3-inch ordnance rifle

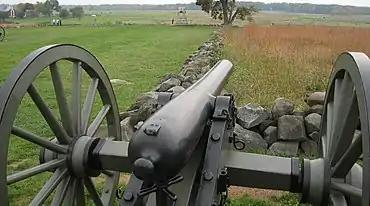
This 3-inch ordnance rifle overlooks "The Angle" – the target of Pickett's Charge – at Gettysburg National Military Park.

The 3-inch ordnance rifle was mounted on the standard carriage for the 6-pounder field gun. Because its projectile was heavier than a 6-pound shot, the 3-inch rifle's greater recoil sometimes caused damage to the trail or the cheek pieces of the carriage. The 6-pounder carriage weighed . The 3-inch rifle fired case shot (shrapnel), time and percussion shell, and canister shot. The use of bolts (solid shot) was rare. Either Hotchkiss or Schenkl ammunition could be used. Parrott ammunition could be used in an emergency, but it performed poorly since it was designed for the 10-pounder Parrott gun which had only three grooves, rather than the ordnance rifle's seven grooves. For two reasons, canister shot fired from the 3-inch rifle was less effective than canister fired from a 12-pounder Napoleon or a M1841 12-pounder howitzer. First, its 3-inch bore was narrower than the 12-pounder's bore and could fire fewer canister balls. Second, the rifling of the barrel caused the canister to be thrown in an irregular pattern. For these reasons, Union General Henry Jackson Hunt believed that the 3-inch ordnance rifle's effective canister range was less than half that of the 12-pounder Napoleon's range.